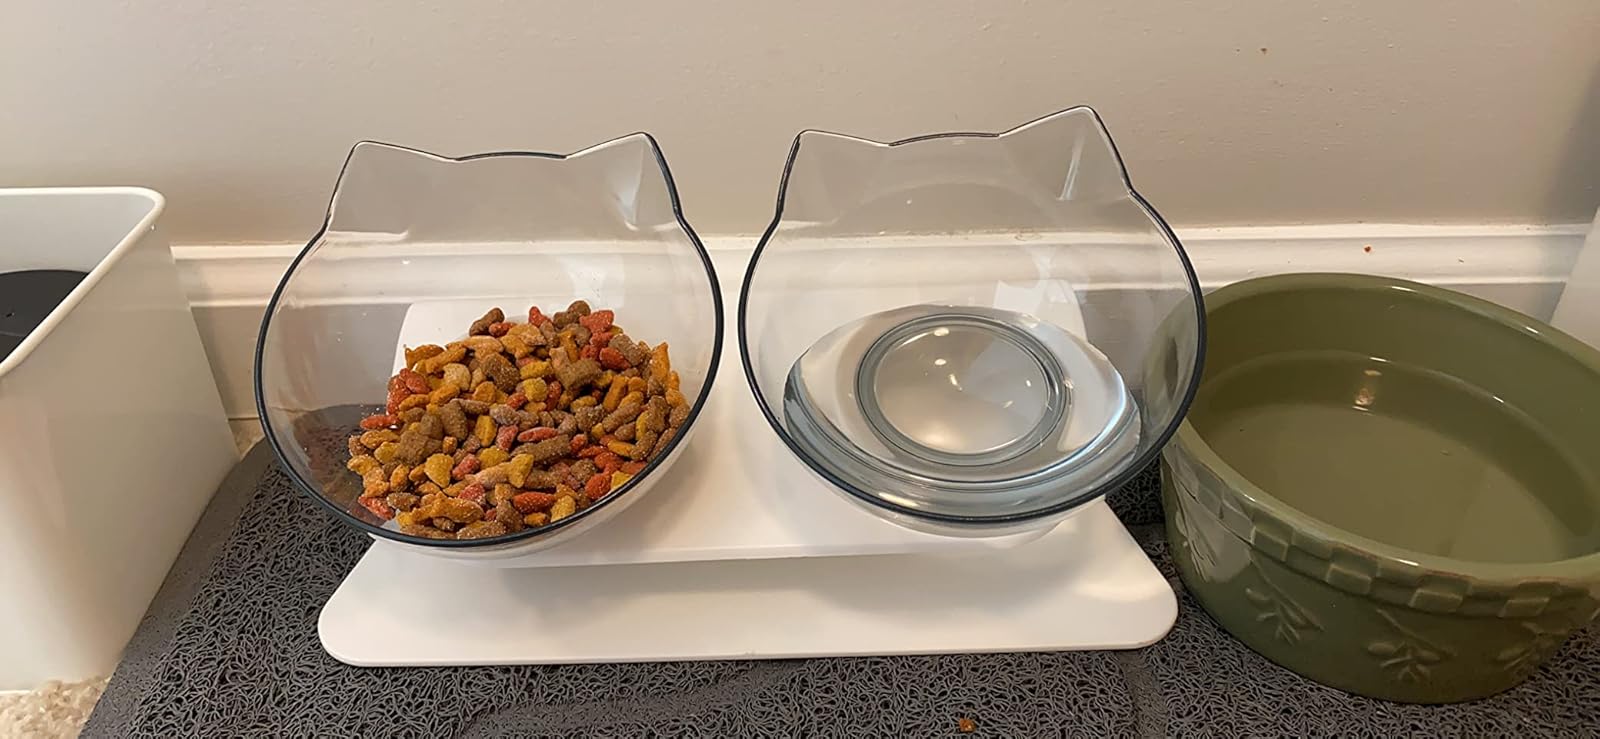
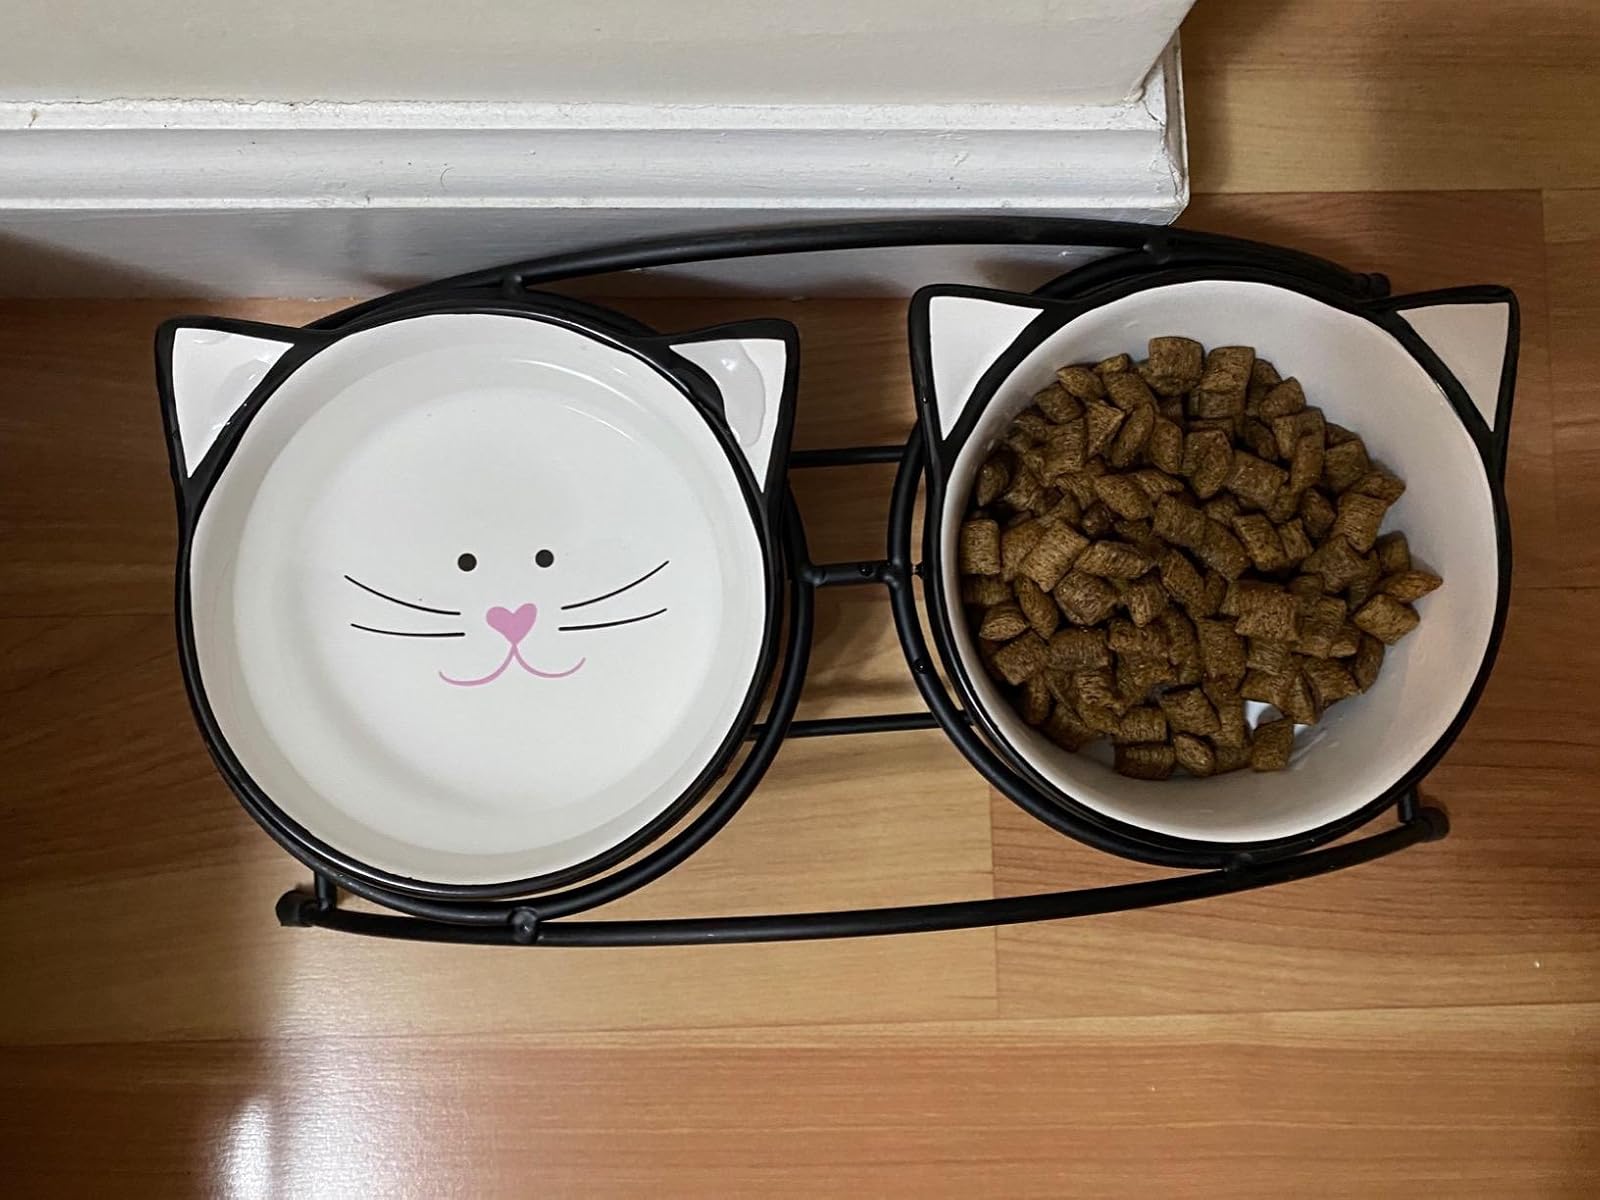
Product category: items_bowl
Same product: no